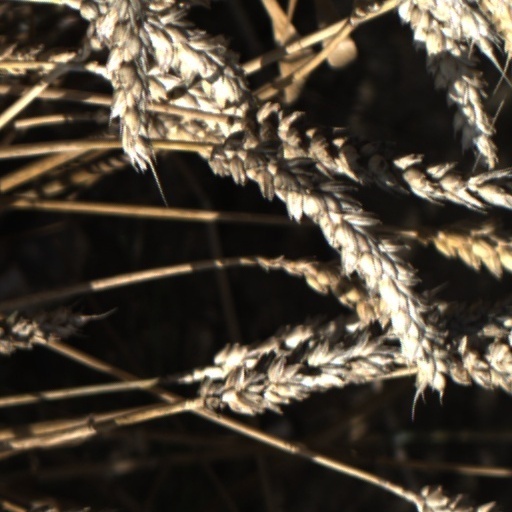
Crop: wheat